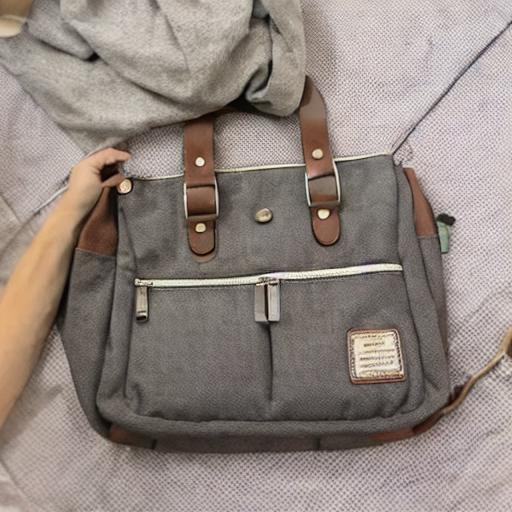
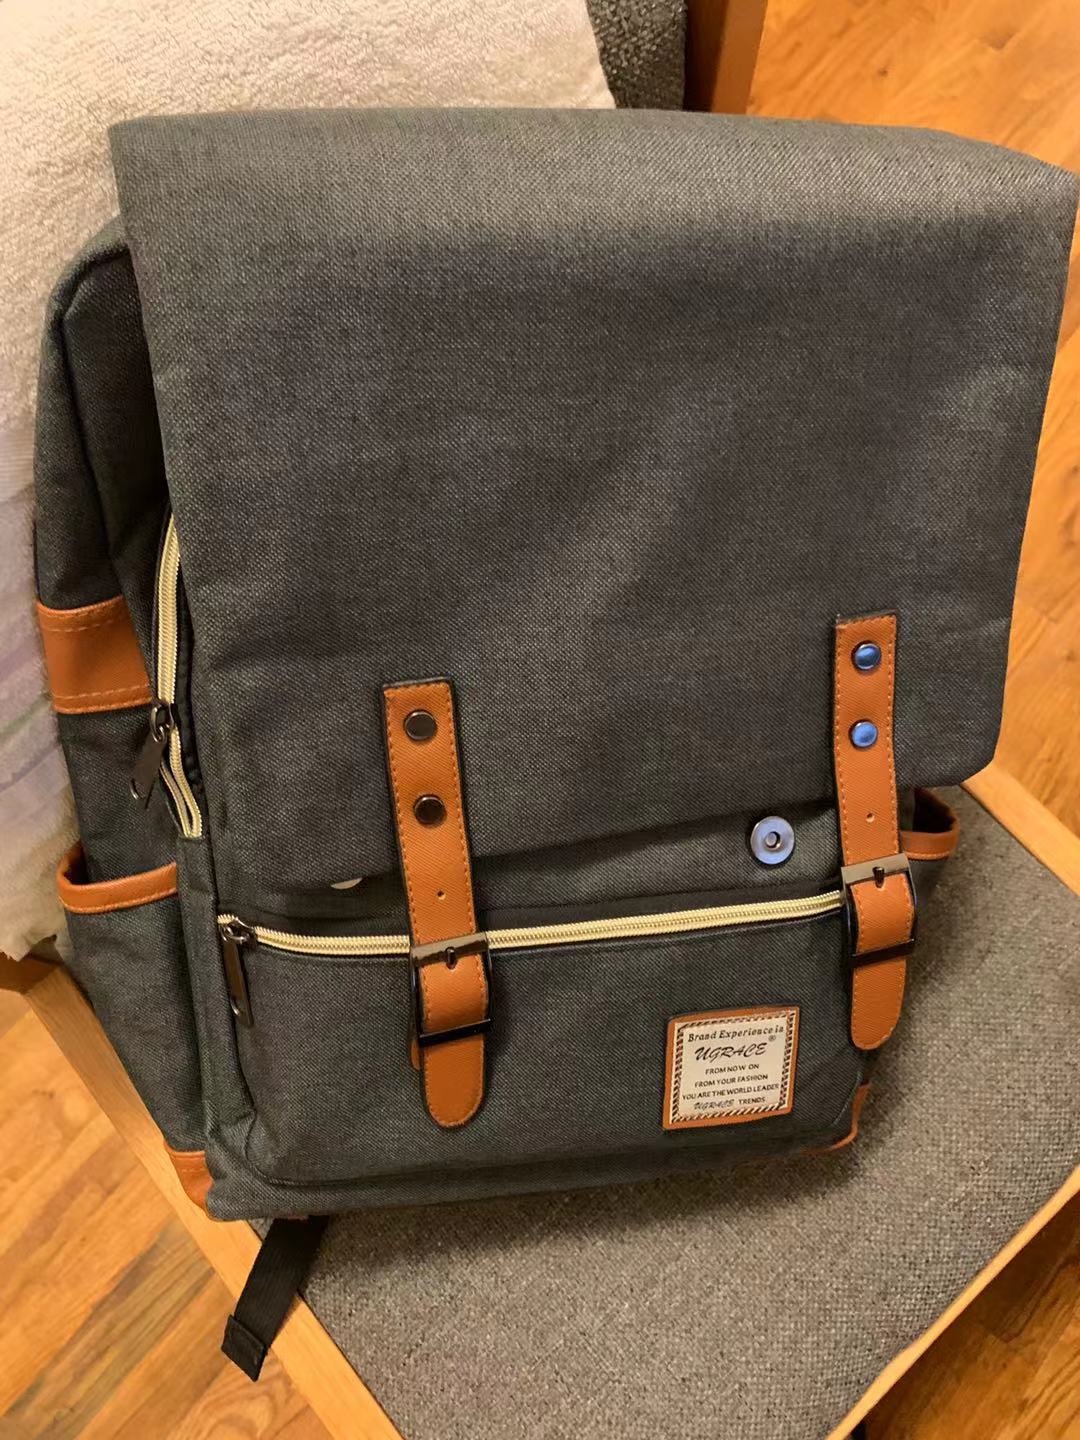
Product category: bag
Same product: no